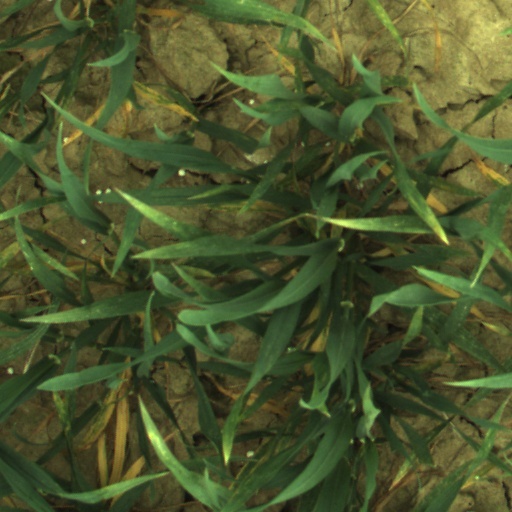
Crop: wheat